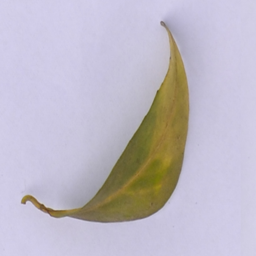
Plant part: leaf
Disease: greening